Hydro-Québec

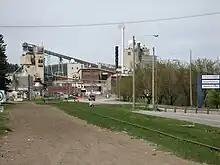
A large paper mill.

The average consumption of residential and agricultural customers is relatively high, at 16,857 kWh per year in 2011, because of the widespread use of electricity as the main source of space (77%) and water heating (90%). Hydro-Québec estimates that heating accounts for more than one half of the electricity demand in the residential sector.